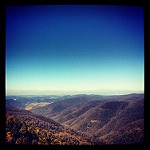
Scene: Outdoor